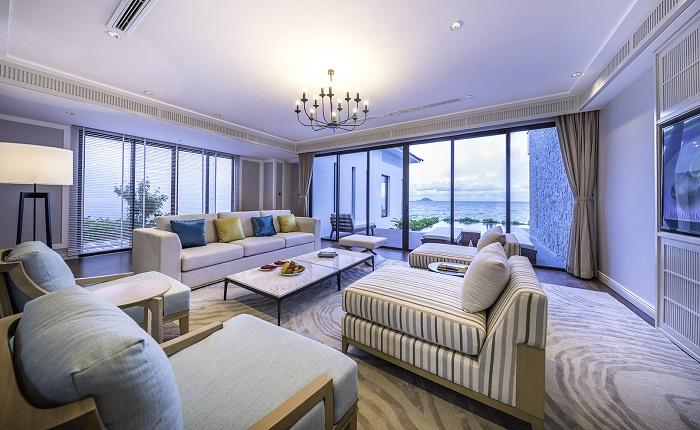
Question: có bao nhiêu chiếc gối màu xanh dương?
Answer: có hai chiếc gối màu xanh dương